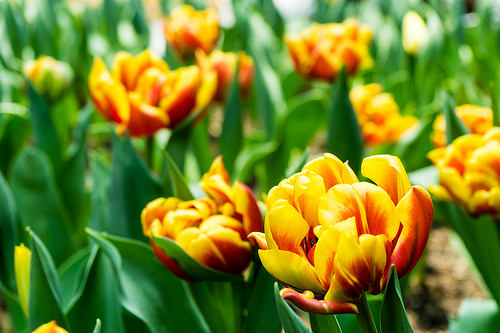
Flower: tulip